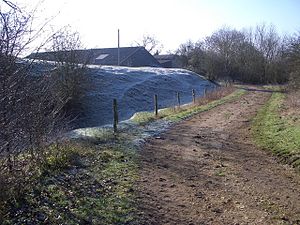
Lavendon Castle
De resterende jordvolde fra Lavendon Castle.
Lavendon Castle var en middelalderlig borg, som stod nord for landsbyen Lavendon i Buckinghamshire, England.